Hon-Nagashino Station

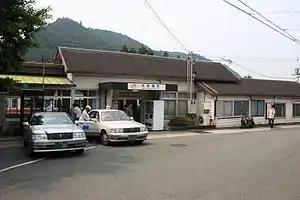
Hon-Nagashino Station in February 2009

Hon-Nagashino Station is served by the Iida Line, and is located 31.2 kilometers from the starting point of the line at Toyohashi Station.